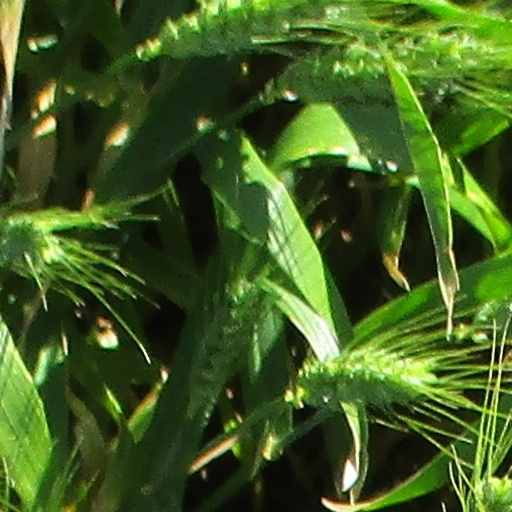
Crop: wheat